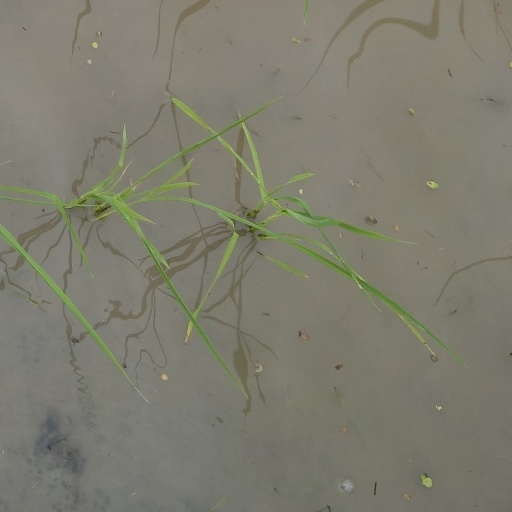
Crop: rice